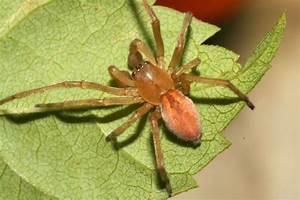
spider